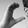
ASL letter: C